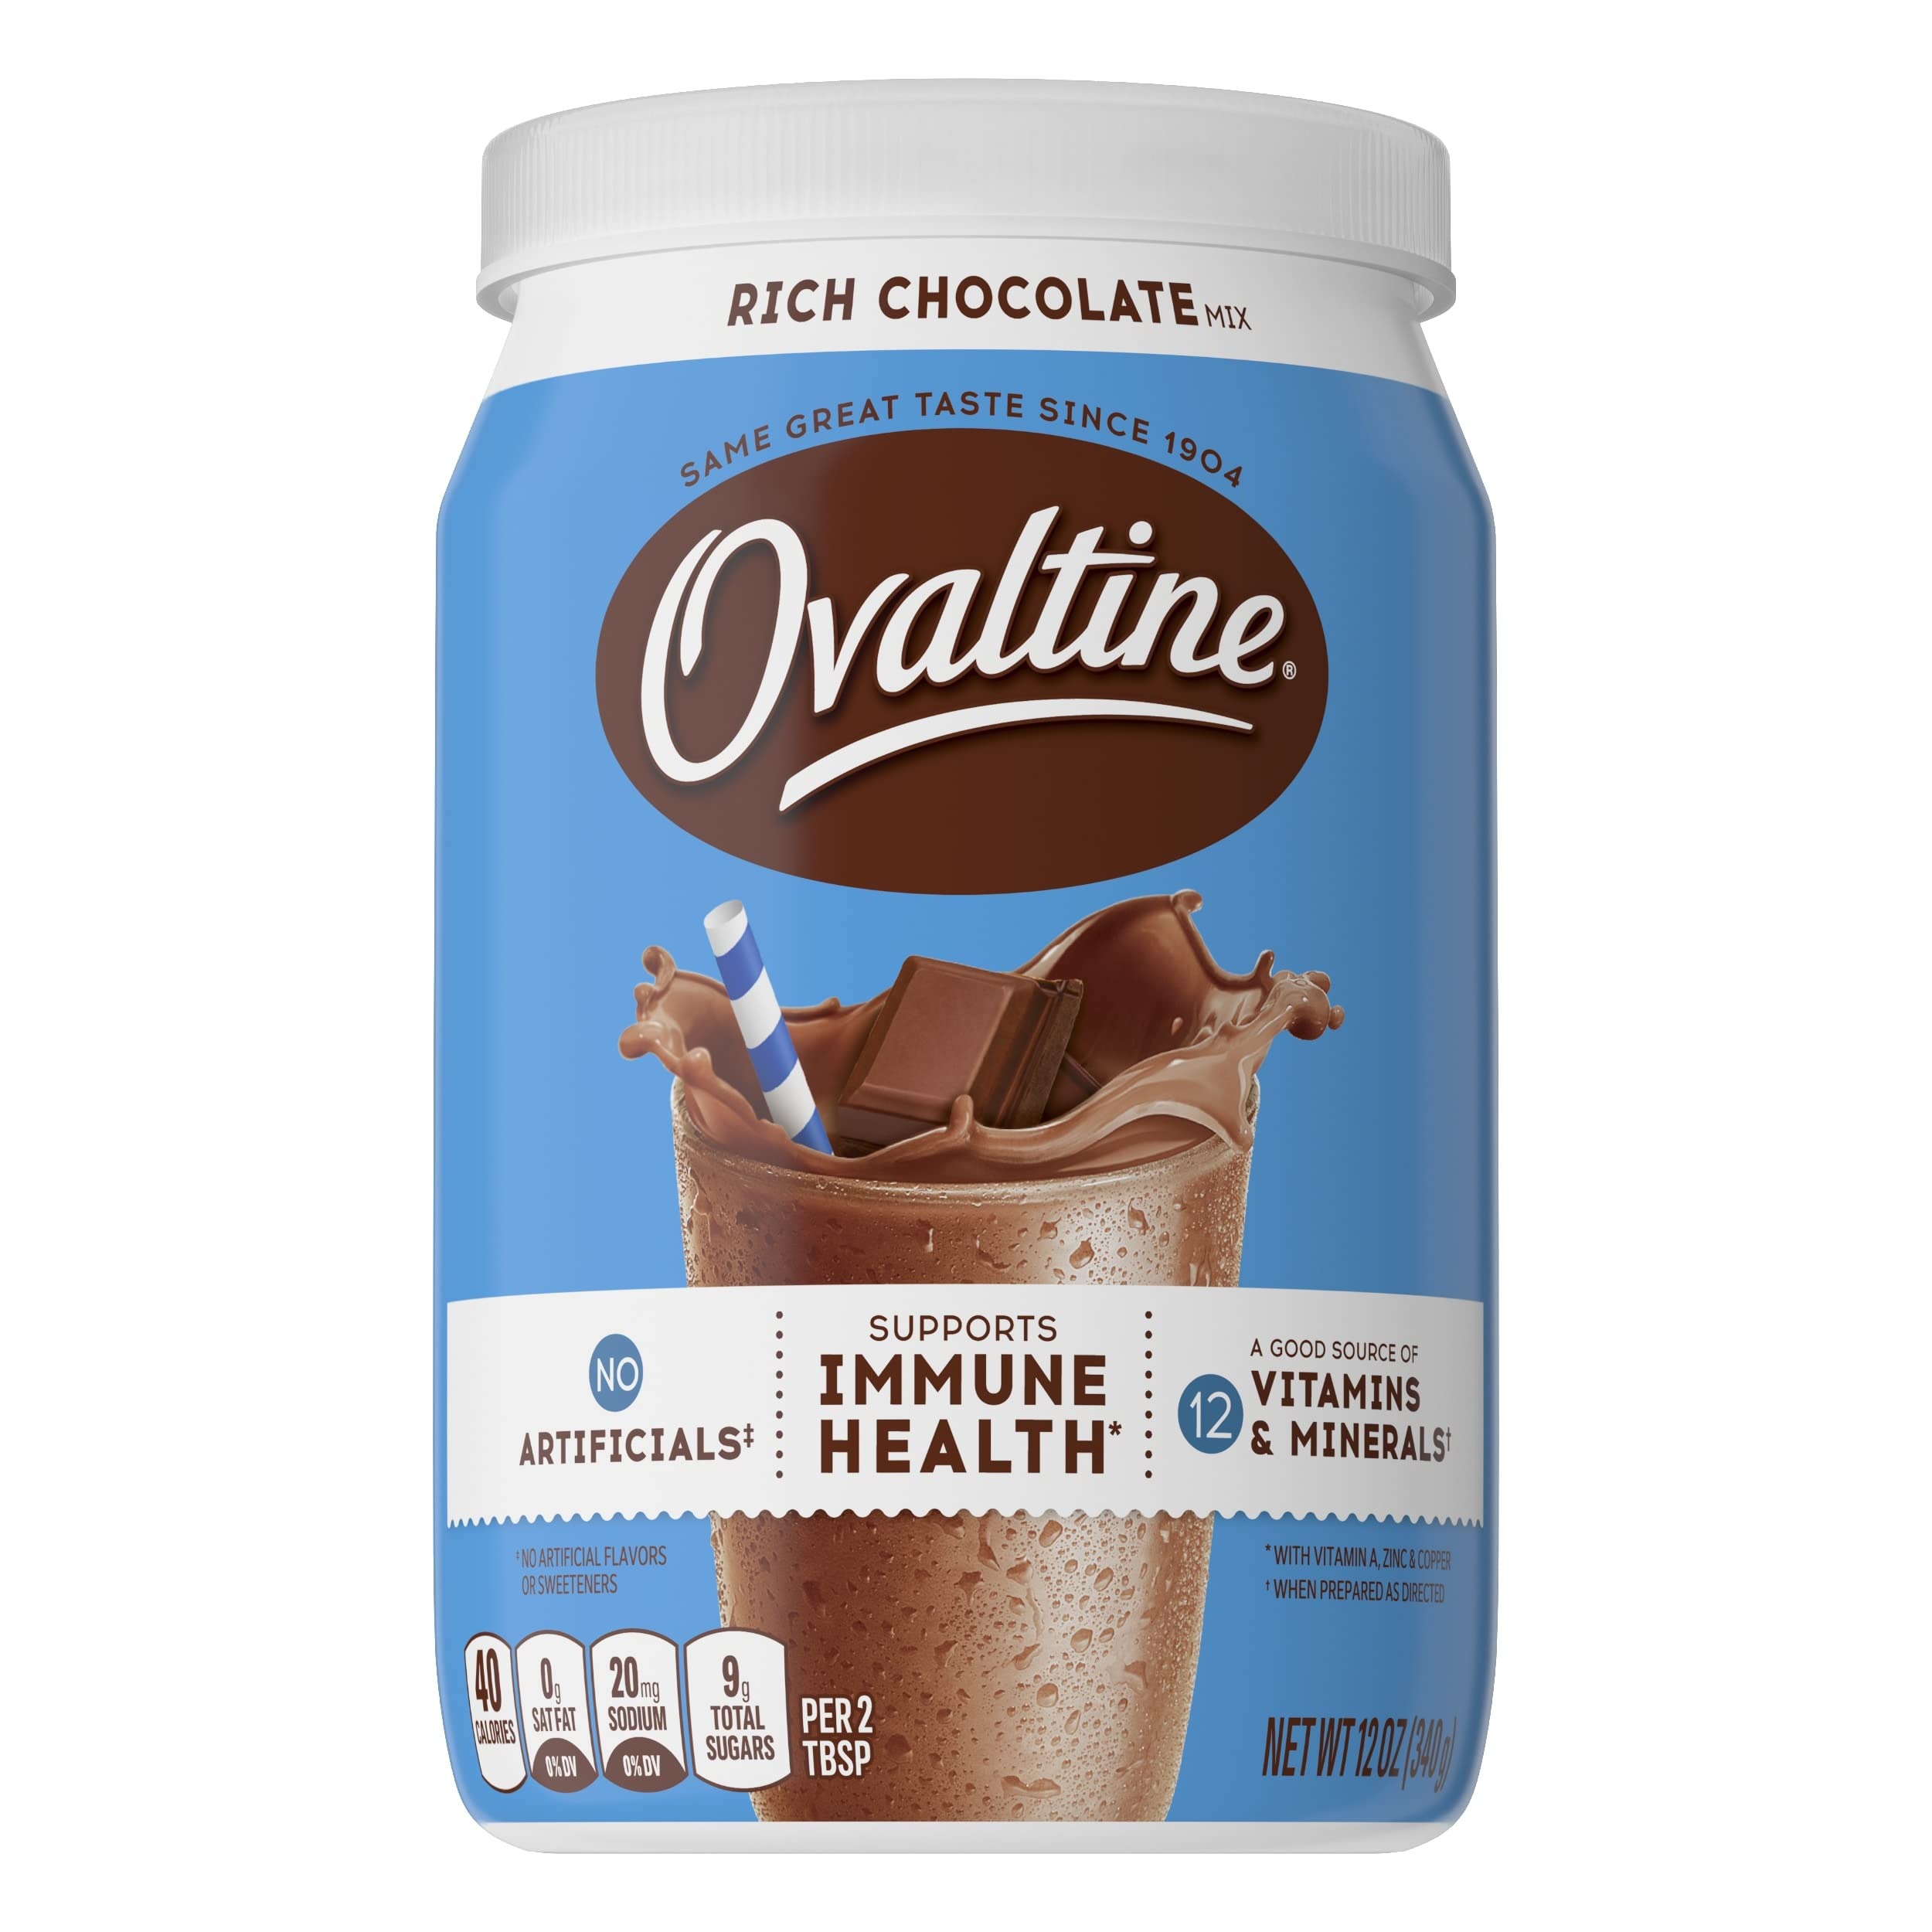
Item Name: Ovaltine Rich Chocolate - 12 oz (Pack of 6)
Bullet Point 1: No Artificial Flavors. EBT item in eligible states
Bullet Point 2: No Artificial Sweeteners
Bullet Point 3: Kosher
Value: 72.0
Unit: Ounce

Price: 6.64